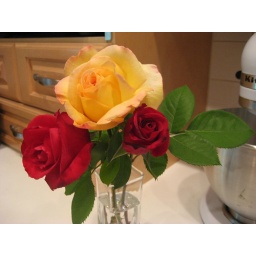
Really, the only flowers we have in our yard are roses - the yellow one is &amp;quot;Peace&amp;quot;.